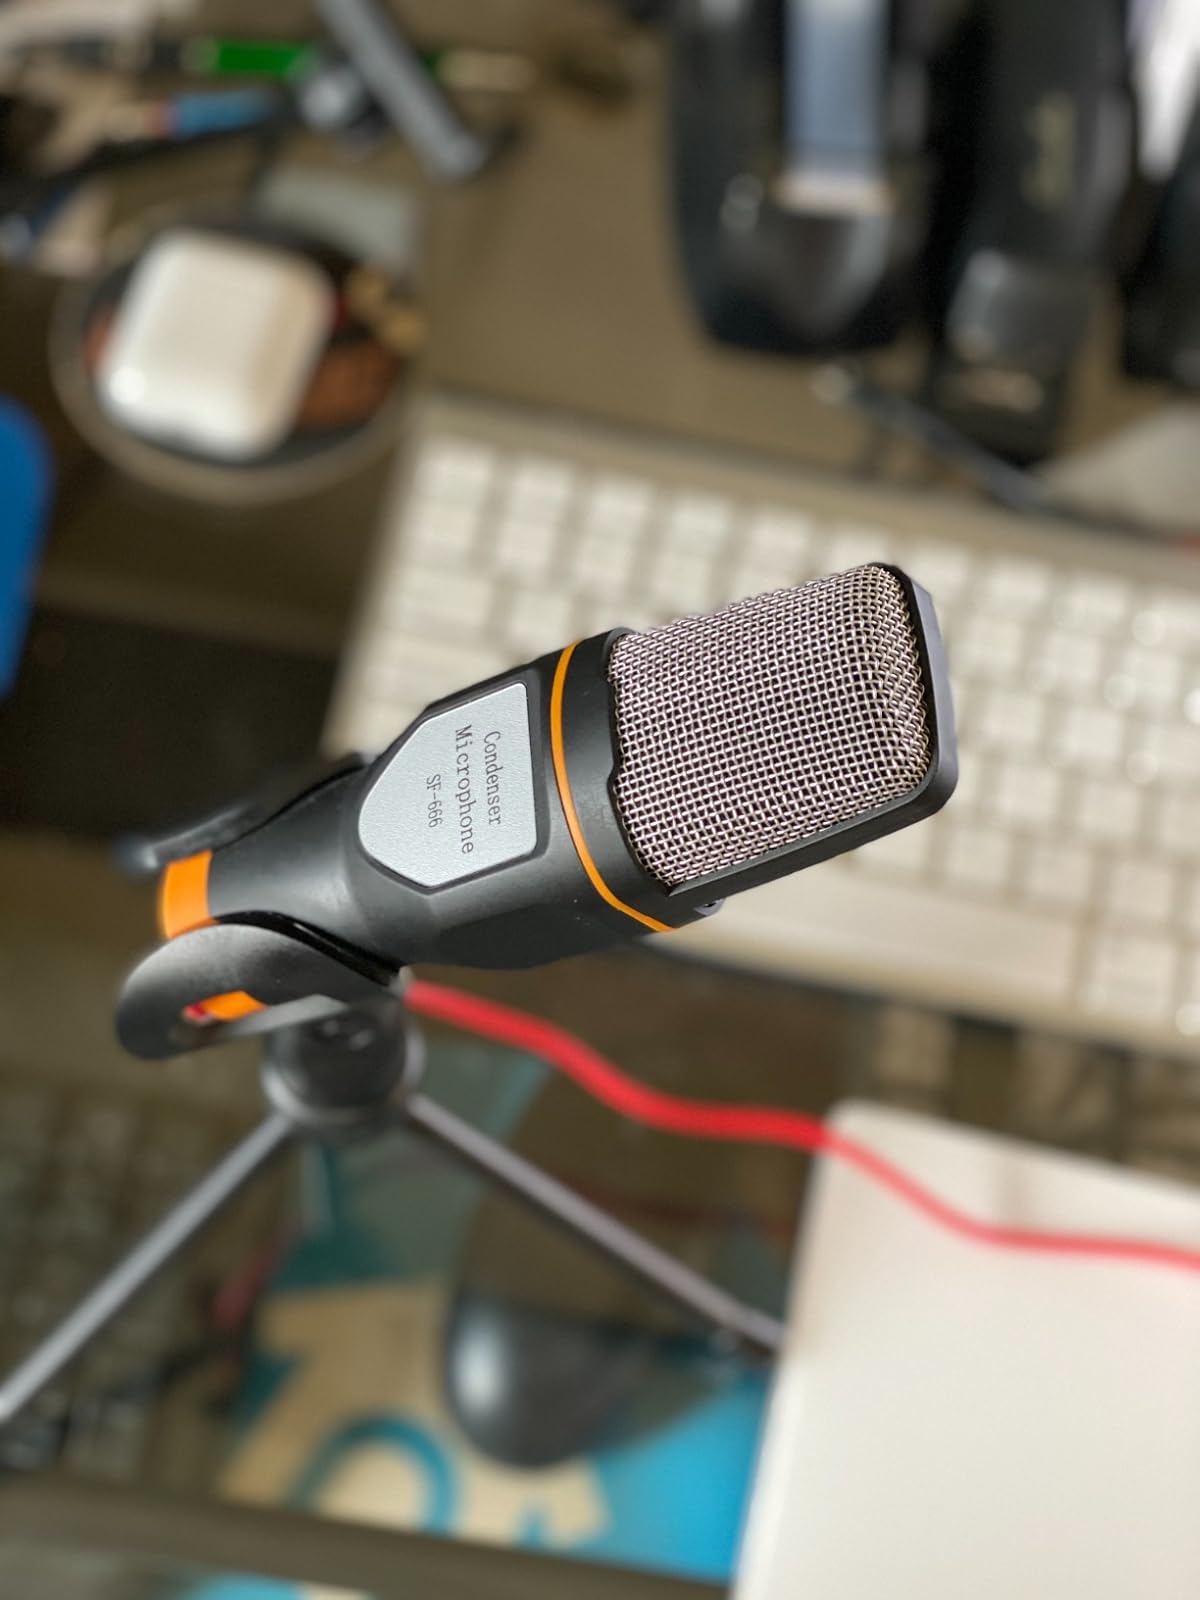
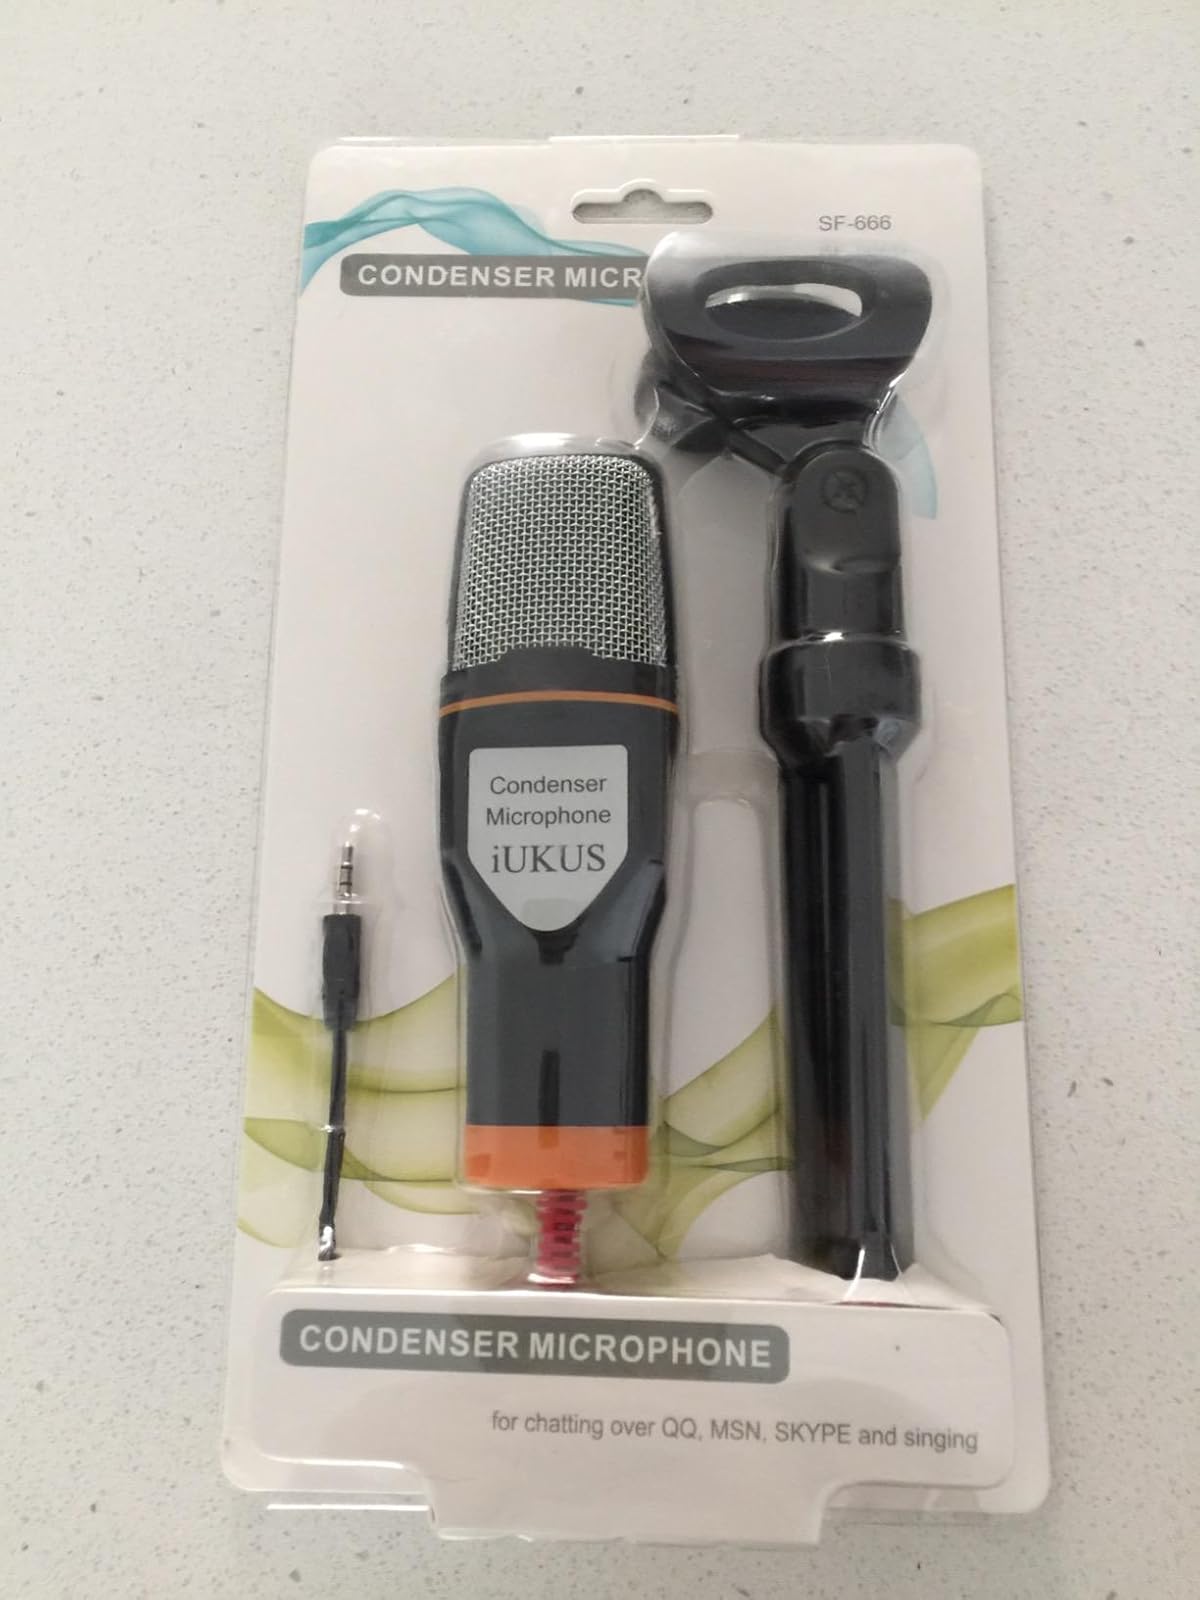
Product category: microphone
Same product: yes